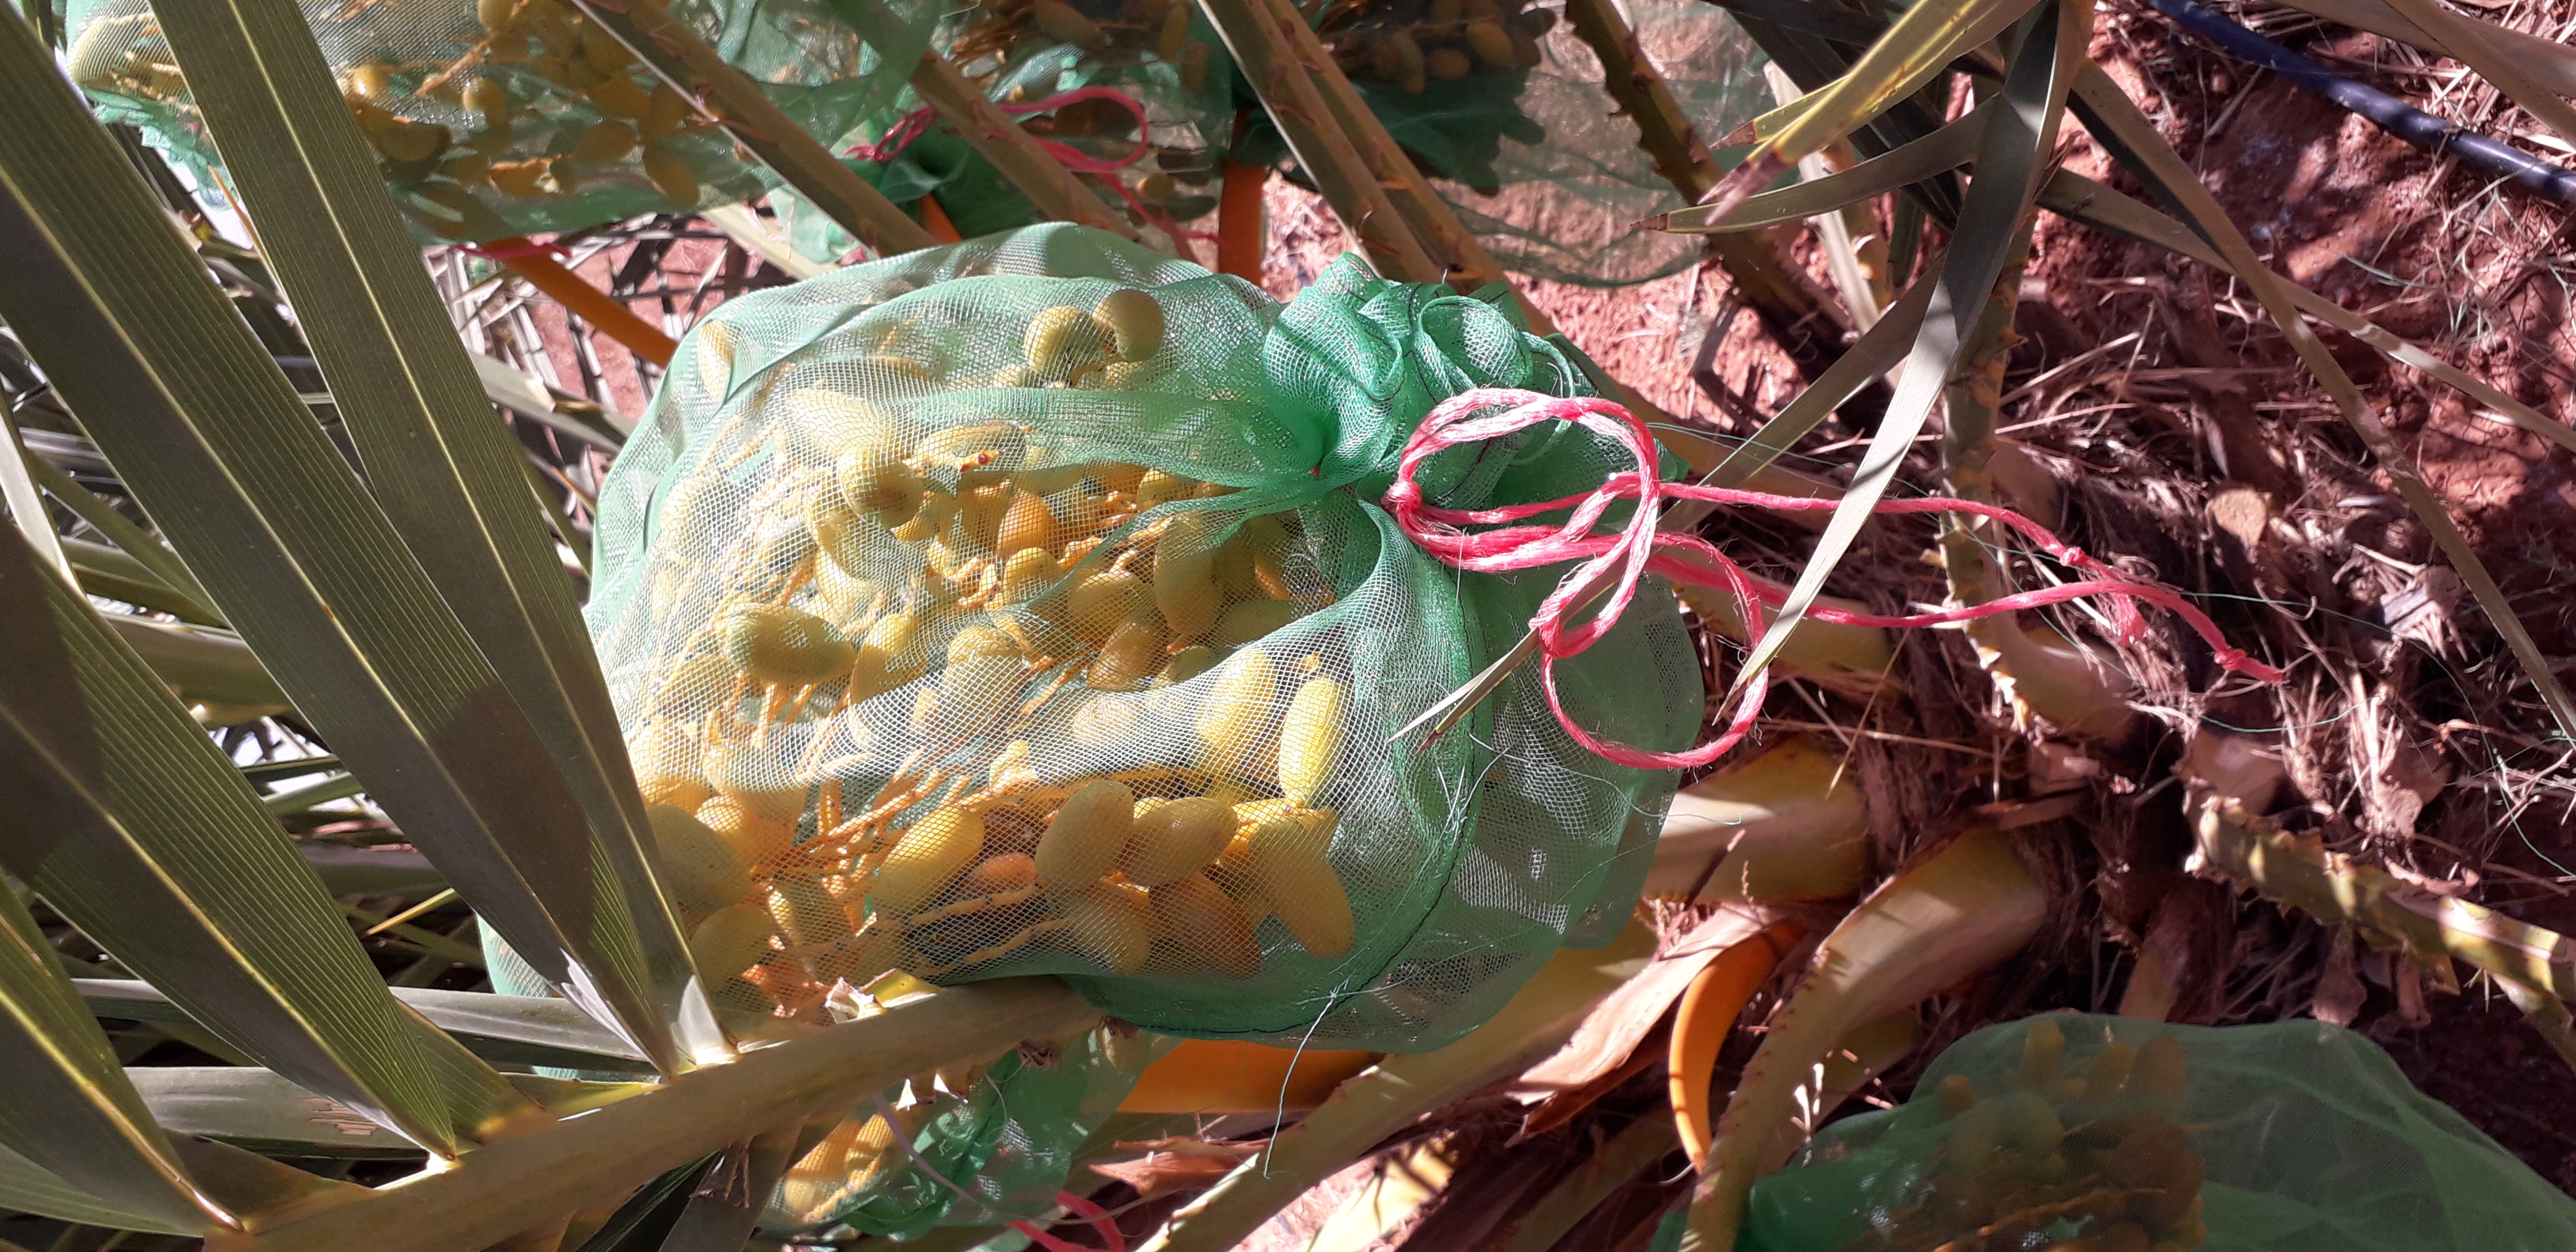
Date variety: kholt